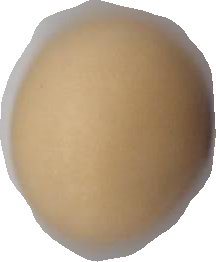
Variety: Anjasmoro